Wildwater Kingdom (Ohio)

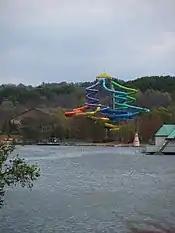
Multicolored water slide in wooded setting

Demolition of SeaWorld began in late 2004. Cedar Fair made plans to convert the site to a new water park. On November 11, 2004, Cedar Fair unveiled the new park as Wildwater Kingdom, announcing that it would open in 2005 upon the completion of the first phase of construction, which would include attractions such as ProSlide Tornado, an activity pool, an action river, and a new children's area with a multistory play structure. The Hurricane Mountain waterslide complex already at Six Flags Ohio was retained and renamed Thunder Falls. The amusement and water park complex would be rebranded as Geauga Lake & Wildwater Kingdom, connected by a floating bridge running through the middle of the lake. The construction project was conducted in two phases, with the first costing $16 million and the second costing $8 million.